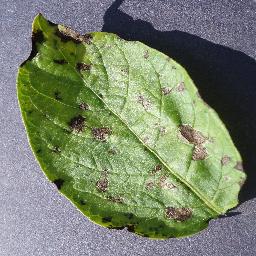
Label: Potato___Early_blight